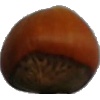
Label: Nut Forest 1